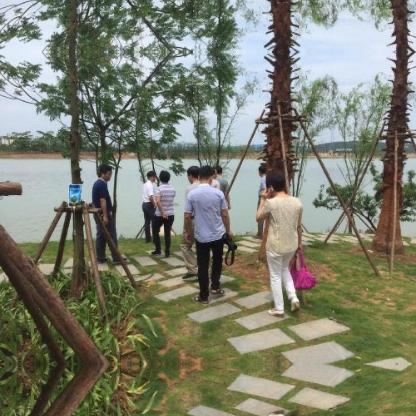
Objects in the image:
label: head
label: head
label: head
label: head
label: head
label: head
label: head